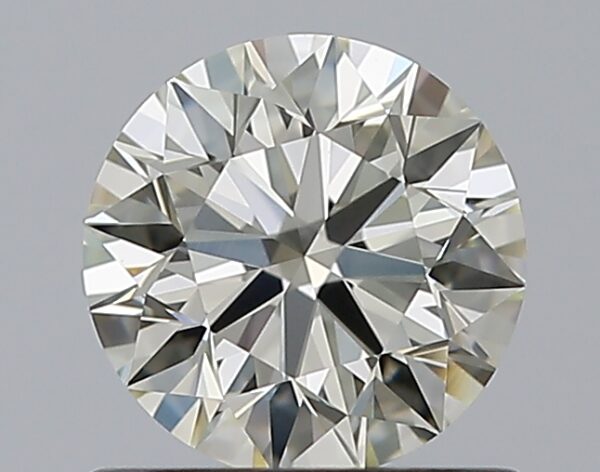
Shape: round
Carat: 0.72
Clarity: VVS1
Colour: M
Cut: EX
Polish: EX
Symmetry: EX
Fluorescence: F
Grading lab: GIA
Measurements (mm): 5.72 x 5.74 x 3.58